Eye color

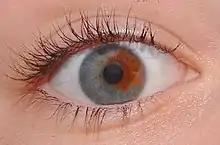
An example of sectoral heterochromia. The subject has a blue iris with a brown section.

Like blue eyes, gray eyes have a dark epithelium at the back of the iris and a relatively clear stroma at the front. One possible explanation for the difference in appearance between gray and blue eyes is that gray eyes have larger deposits of collagen in the stroma, so that the light that is reflected from the epithelium undergoes Mie scattering (which is not strongly frequency-dependent) rather than Rayleigh scattering (in which shorter wavelengths of light are scattered more). This would be analogous to the change in the color of the sky, from the blue given by the Rayleigh scattering of sunlight by small gas molecules when the sky is clear, to the gray caused by Mie scattering of large water droplets when the sky is cloudy. Alternatively, it has been suggested that gray and blue eyes might differ in the concentration of melanin at the front of the stroma.